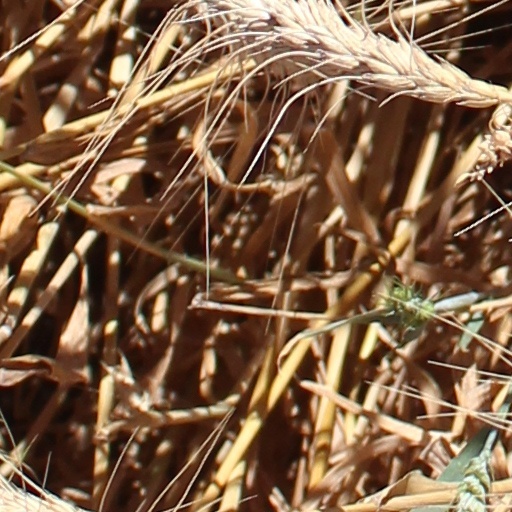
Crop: wheat